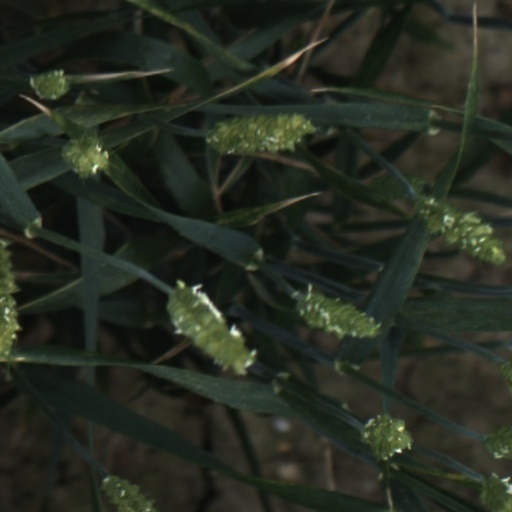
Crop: wheat